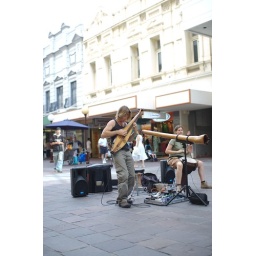
they were playing near the mall. The guy plays that strange guitar and didjeridoo, the girl plays djembe. Nice sound.